Marko Meerits

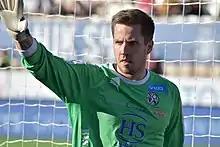
Meerits with VPS in 2018

Marko Meerits (born 26 April 1992) is an Estonian professional footballer who currently plays as a goalkeeper for Paide Linnameeskond and the Estonia national team.